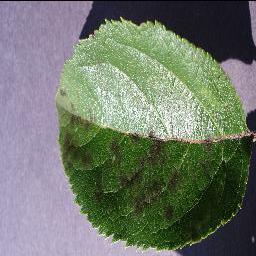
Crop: apple
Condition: scab